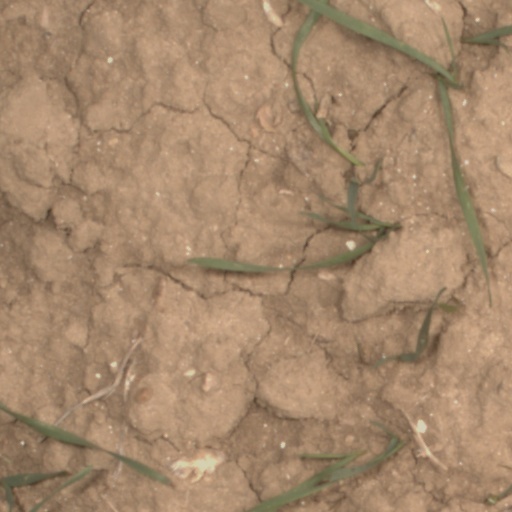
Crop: wheat